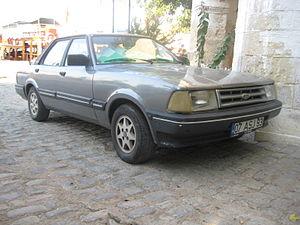
La Ford Taunus TC est une gamme de grandes voitures familiales construites par Ford Allemagne de 1970 à 1982. Le Taunus TC était basée sur la même base que la Cortina de Ford UK, avec le badge «TC» pour Taunus Cortina.